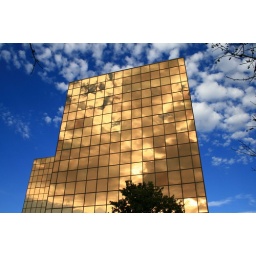
The light and texture of the glass on this building changes dramatically with variations in the sky.